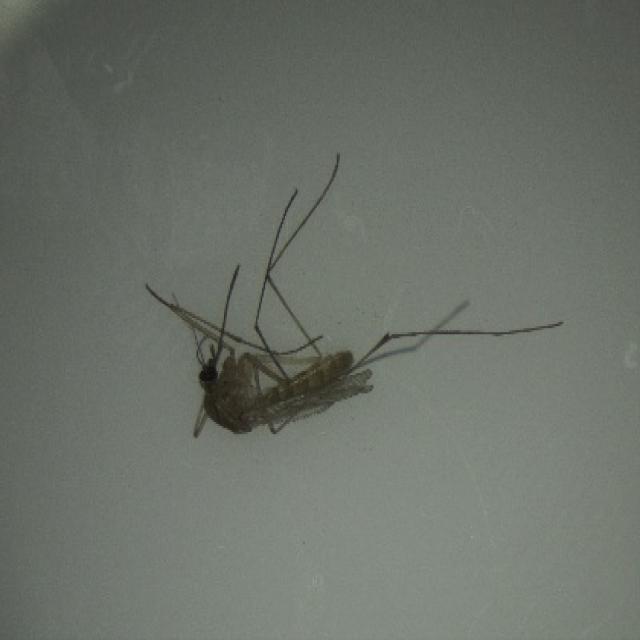
Species: culex_pipiens